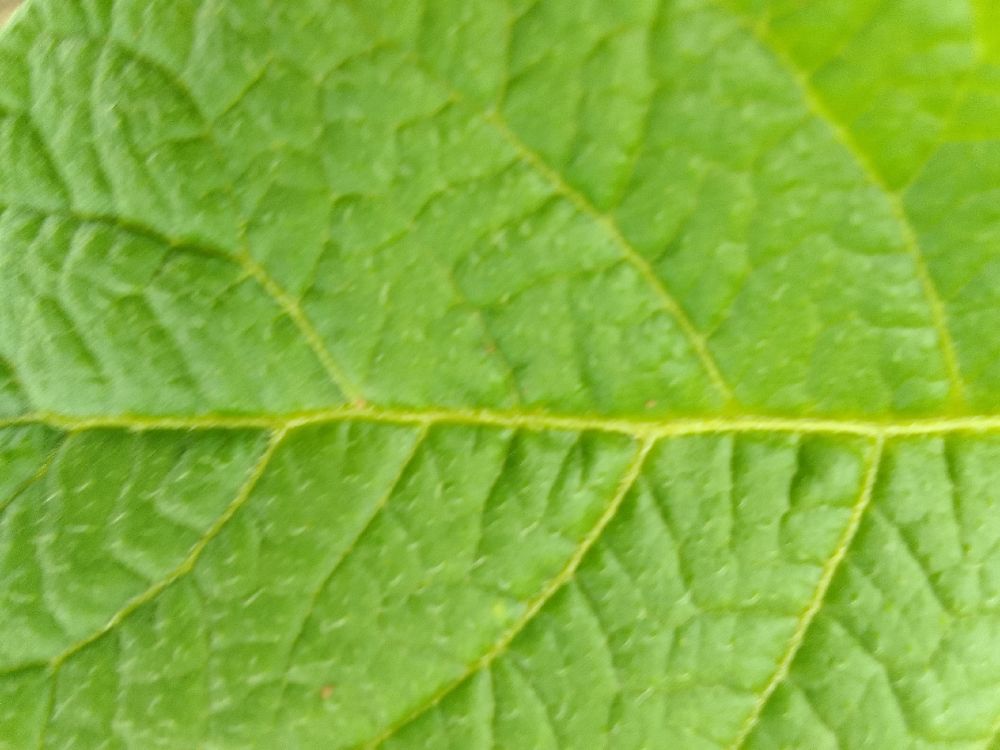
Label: Healthy